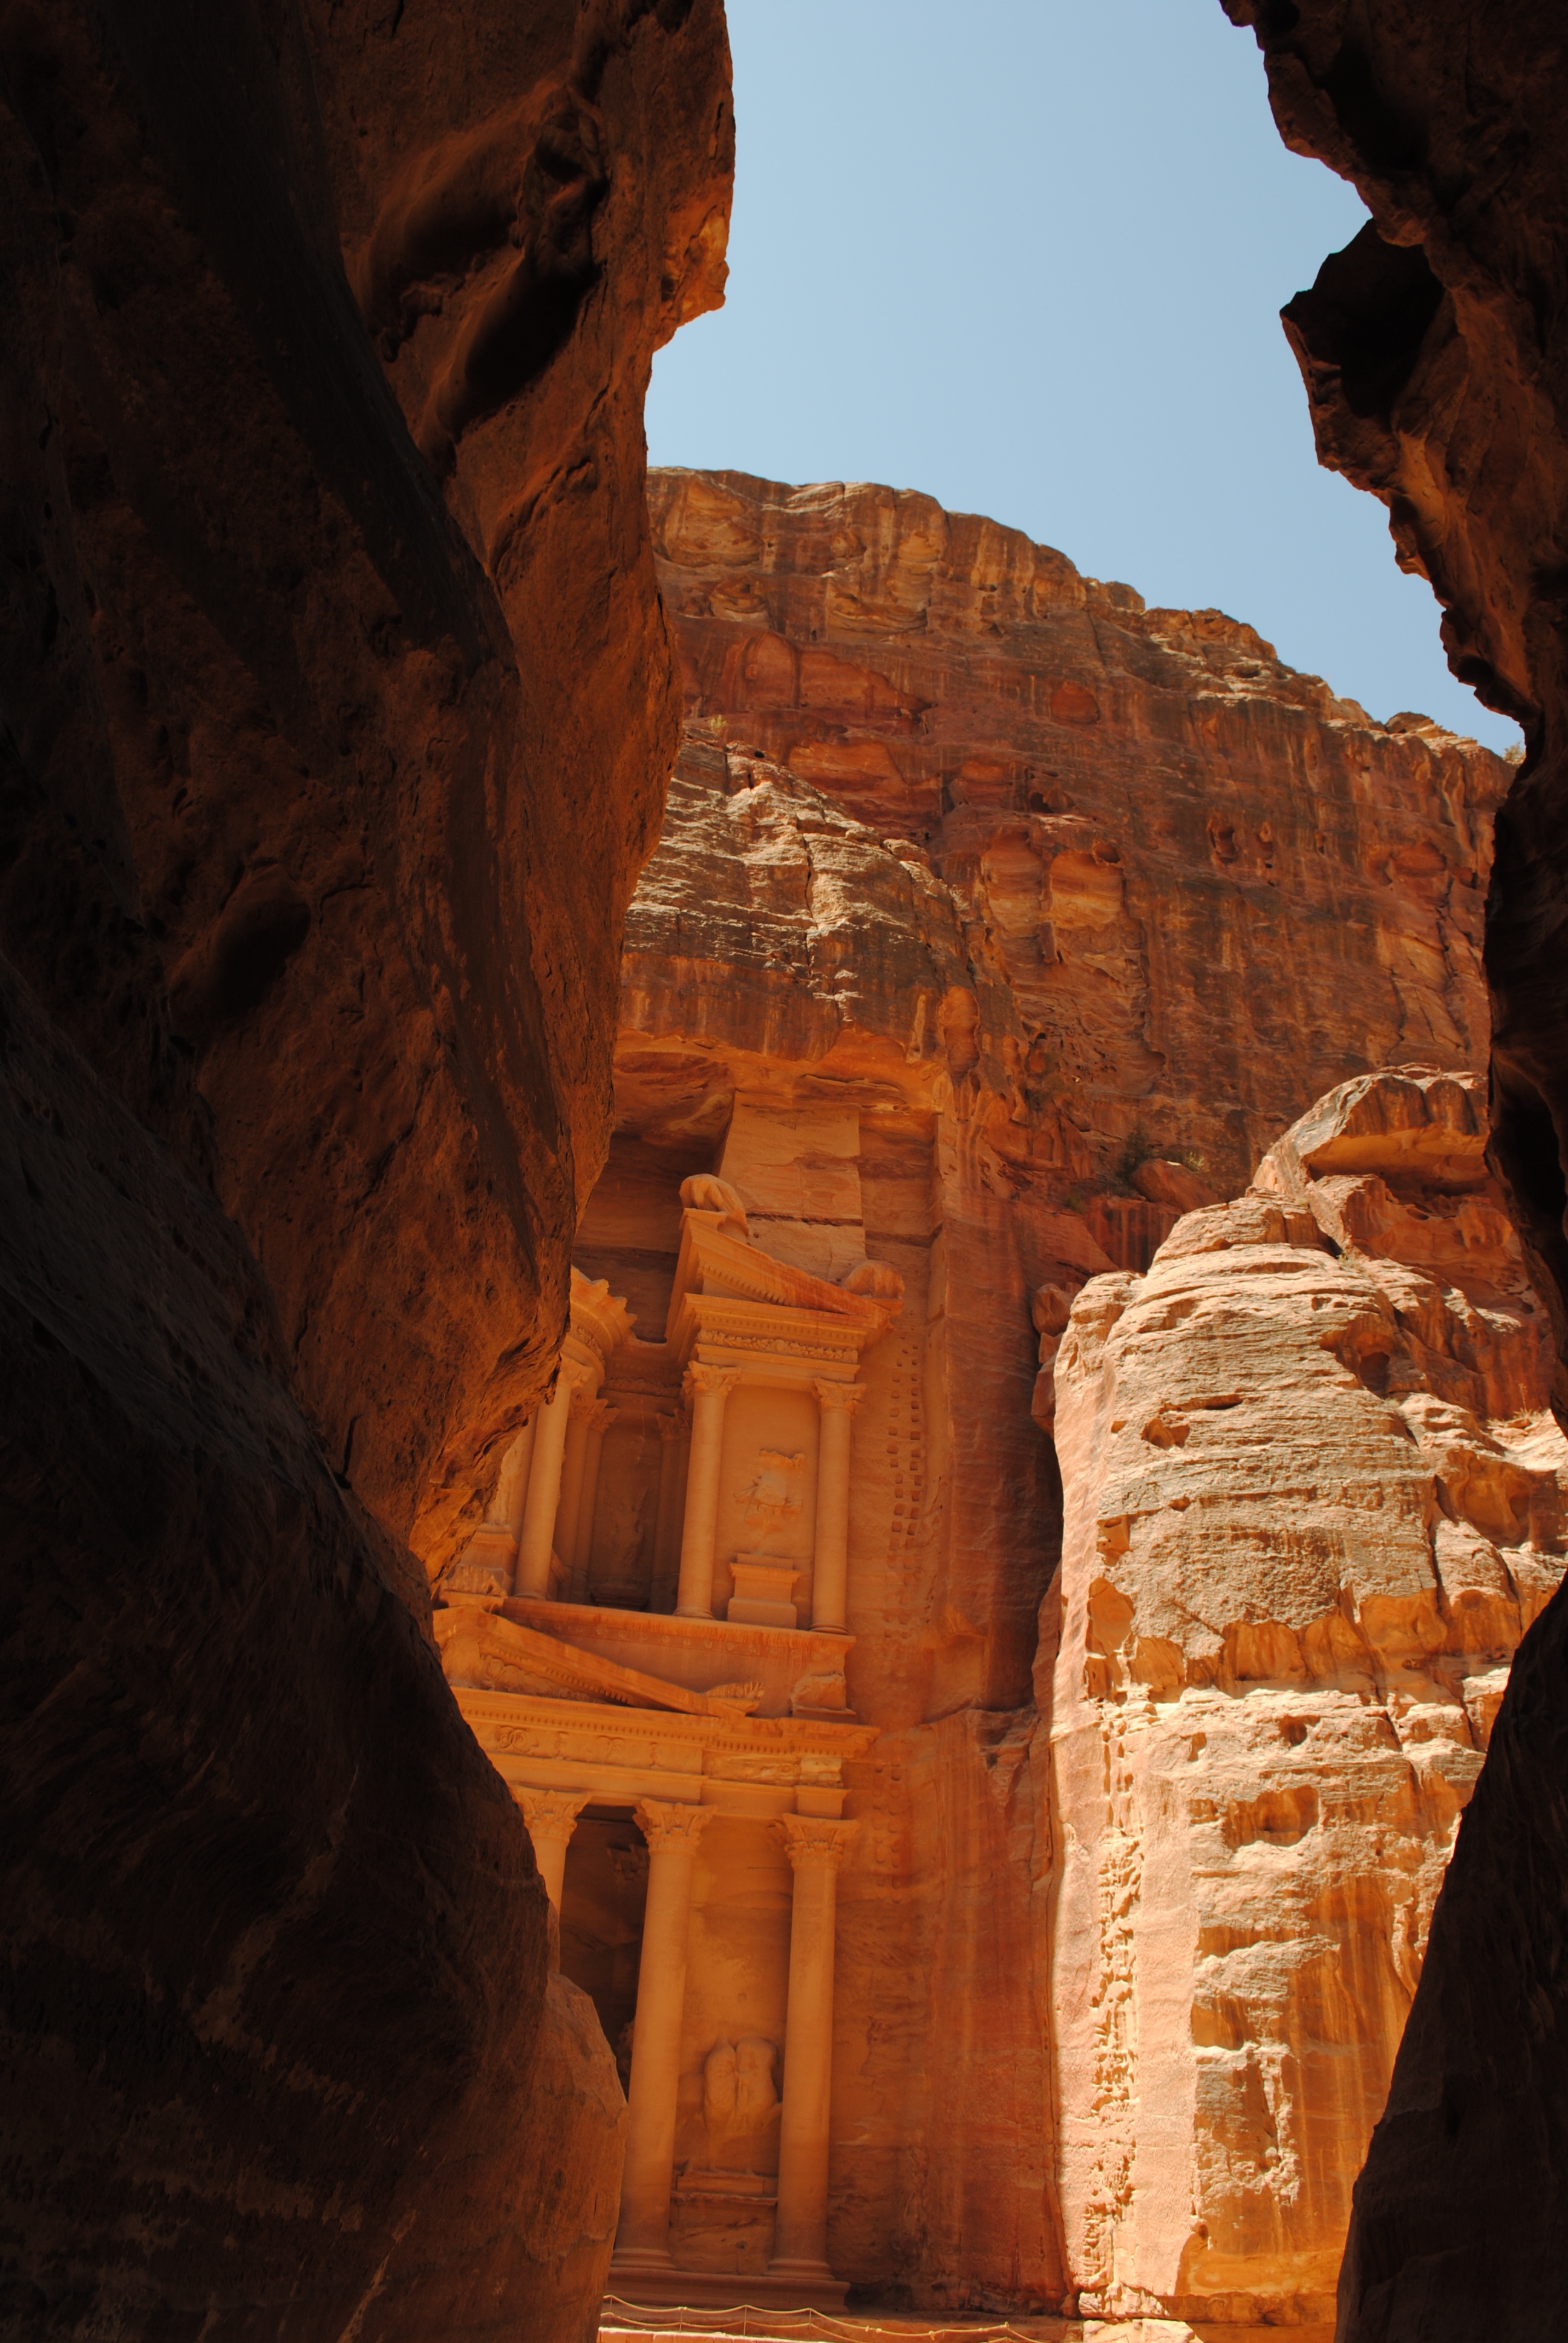
rock, architecture, formation, arch, canyon, geology, temple, wadi, landform, ancient history, geographical feature